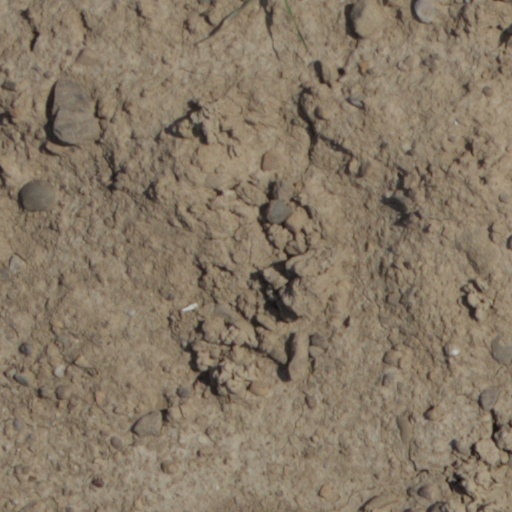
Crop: wheat